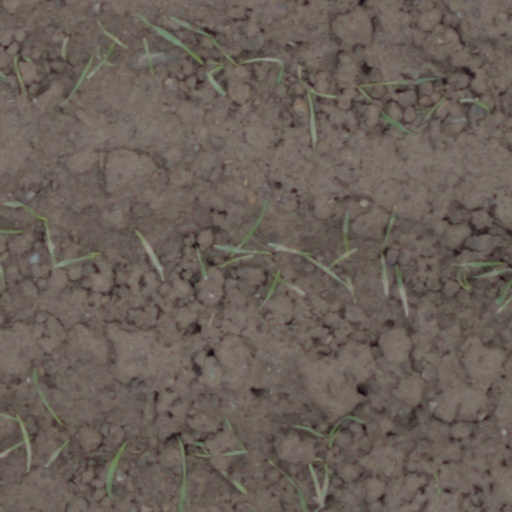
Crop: wheat